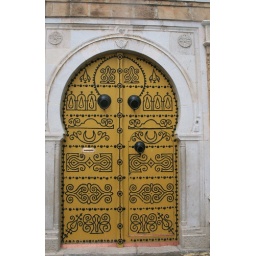
yellow door in tunis